European Magnetic Field Laboratory

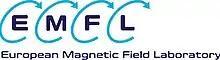
EMFL's Logo

The European Magnetic Field Laboratory (EMFL) gathers the efforts of three laboratories in Germany, France, and the Netherlands: the Dresden High Magnetic Field Laboratory (HLD), the Laboratoire National des Champs Magnétiques Intenses (LNCMI) in Grenoble and Toulouse and the High Field Magnet Laboratory (HFML) in Nijmegen. EMFL was an initiative of Prof. Jan Kees Maan, former director of HFML in Nijmegen.